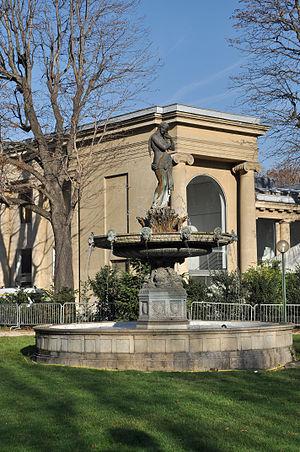
Fontaine des Ambassadeurs, appelée aussi Fontaine de Vénus, est située dans les Jardins des Champs-Élysées, Carré des Ambassadeurs dans le 8e arrondissement de Paris. Elle fut construite en 1840 par l'architecte Jacques Hittorff et Francisque Duret sculpteur.
La fontaine des Ambassadeurs appelée aussi la fontaine de Vénus, est située dans la partie nord des jardins des Champs-Élysées, faisant partie du Carré des Ambassadeurs, proche de la place de la Concorde dans le 8ᵉ arrondissement de Paris.
Les jardins des Champs-Élysées sont un ensemble d'espaces verts du 8ᵉ arrondissement de Paris, en France.